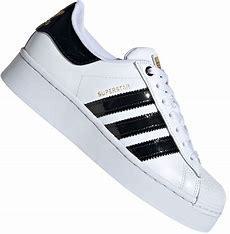
Brand: Adidas
Model: Superstar Bold